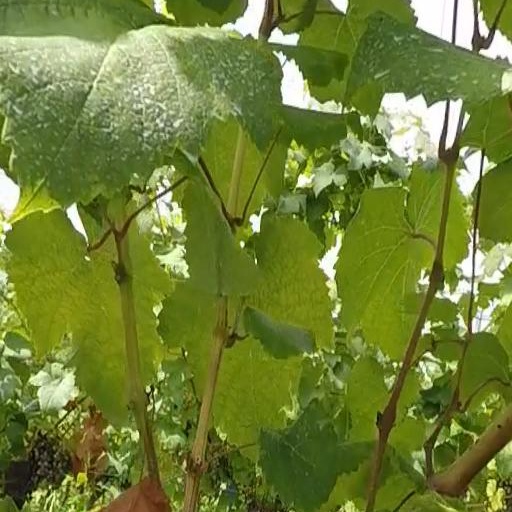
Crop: grape